Alfred Józef Potocki

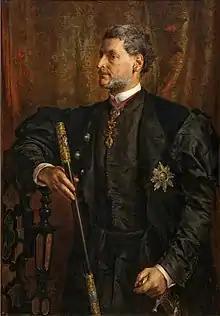
Jan Matejko, "Portrait of Alfred Potocki" (1879)

He was a member of the National Sejm of Galicia from 1863 to 1889 and Sejm Marshal from 1875 until 1877. From 1875 to 1883 he was governor of Galicia.